Keezh Vaanam Sivakkum

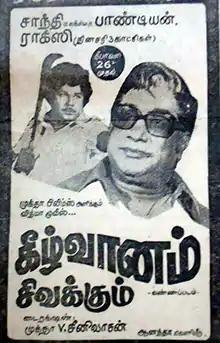
Theatrical release poster

Keezh Vaanam Sivakkum is a 1981 Indian Tamil-language film, directed by Muktha Srinivasan and produced by S. Ravi. The film stars Sivaji Ganesan, Saritha, Jaishankar, Sarath Babu and Menaka. It is based on a play of the same name by Kuriakose Ranga. The film was released on 26 October 1981 and became a box-office hit, running for over 100 days in theaters. It was remade in Telugu as "Gopala Krishnudu" and in Malayalam as "Chakravalam Chuvannappol".